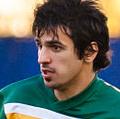
Age: 20